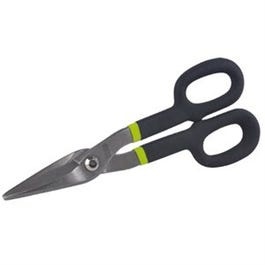
Duckbill Tin Snips, 10-In.
Master mechanic, 10", duckbill tin snips, duckbill blade style makes straight & moderately tight left & right curve cuts in light stock heat treated forged steel, textured double dipped cushion grip handles, meets or exceeds ansi standards.
Brand: Master Mechanic
Category: Hardware > Tools > Cutters > Handheld Metal Shears & Nibblers